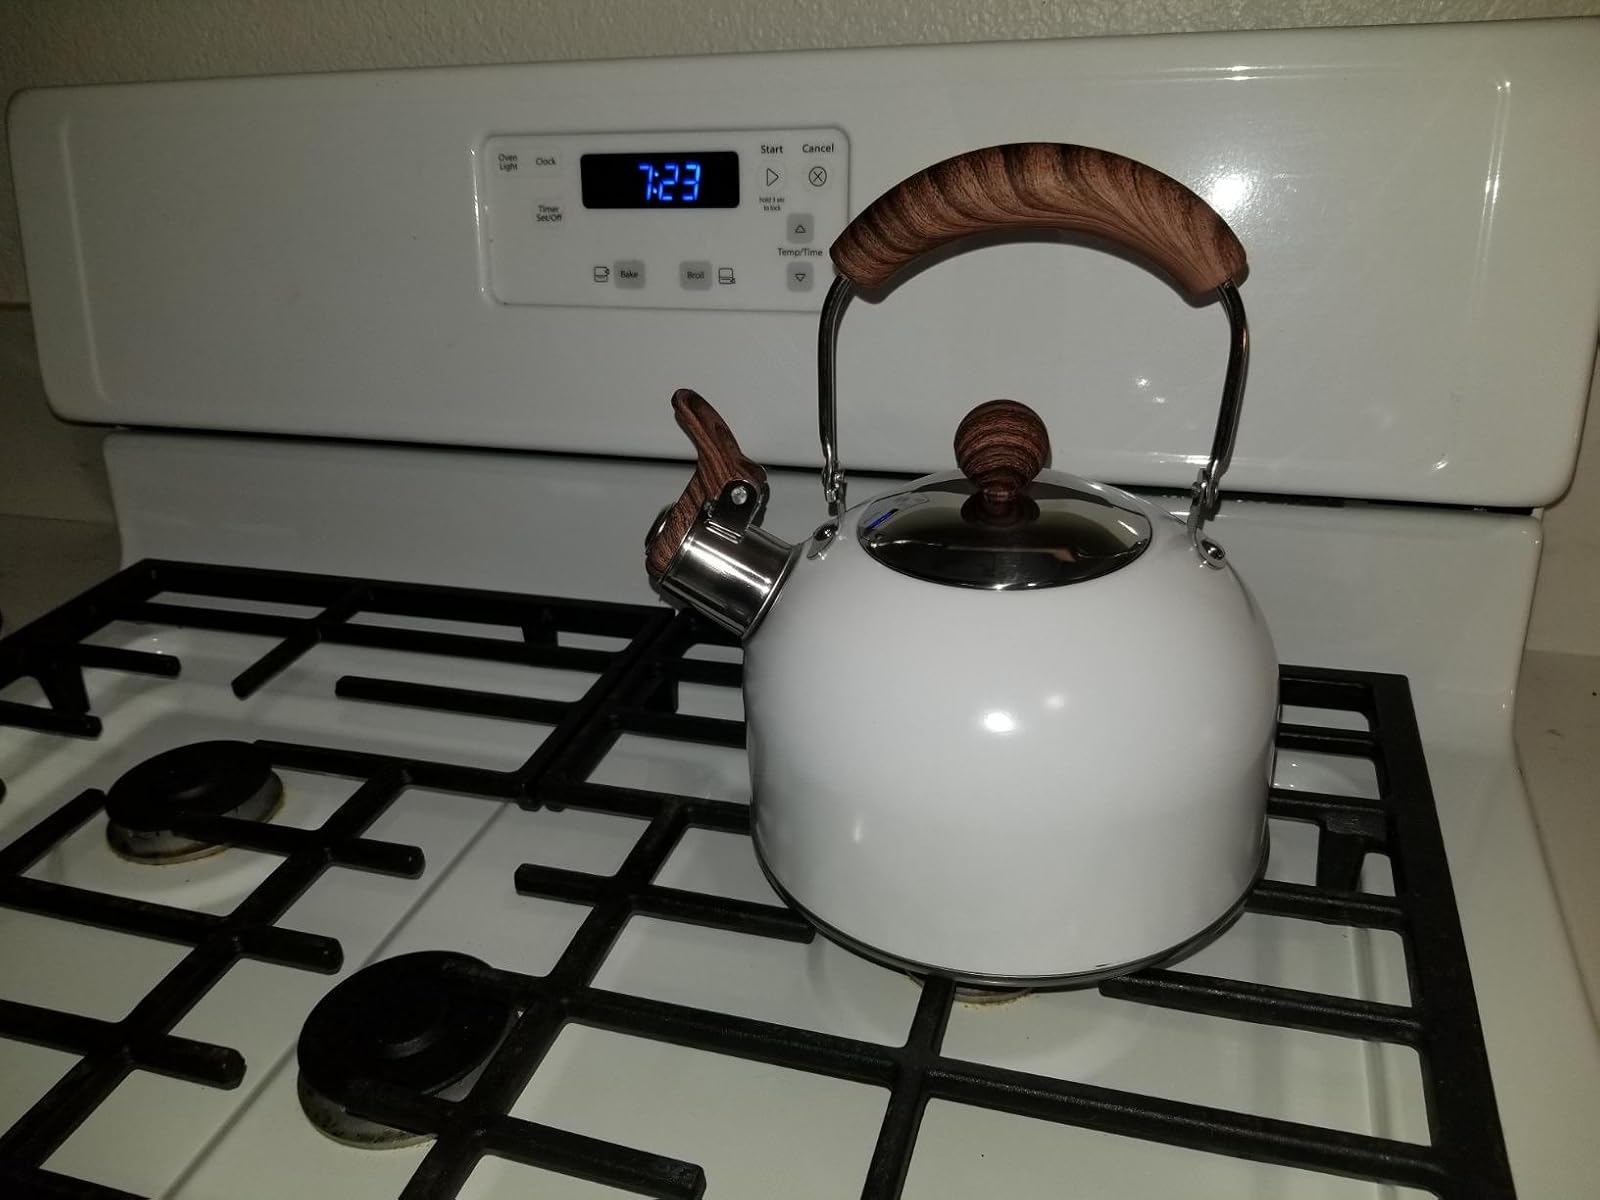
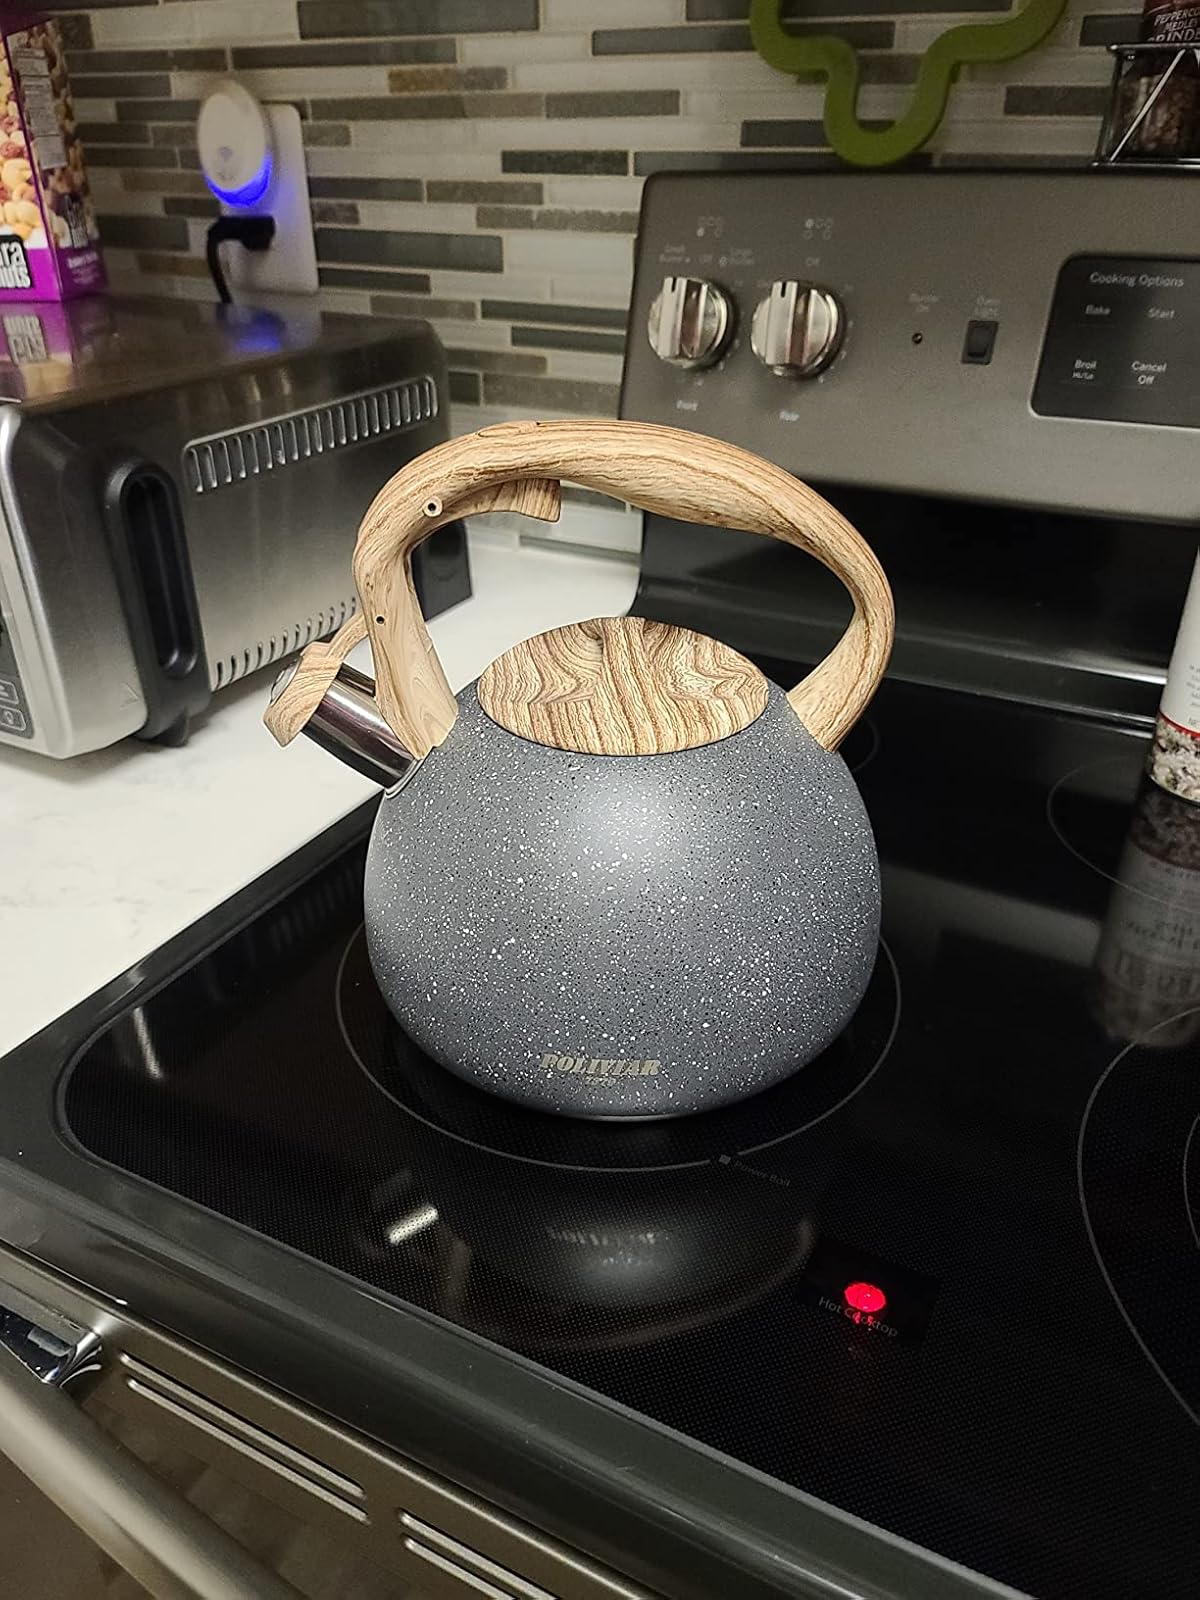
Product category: items_kettle
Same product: no